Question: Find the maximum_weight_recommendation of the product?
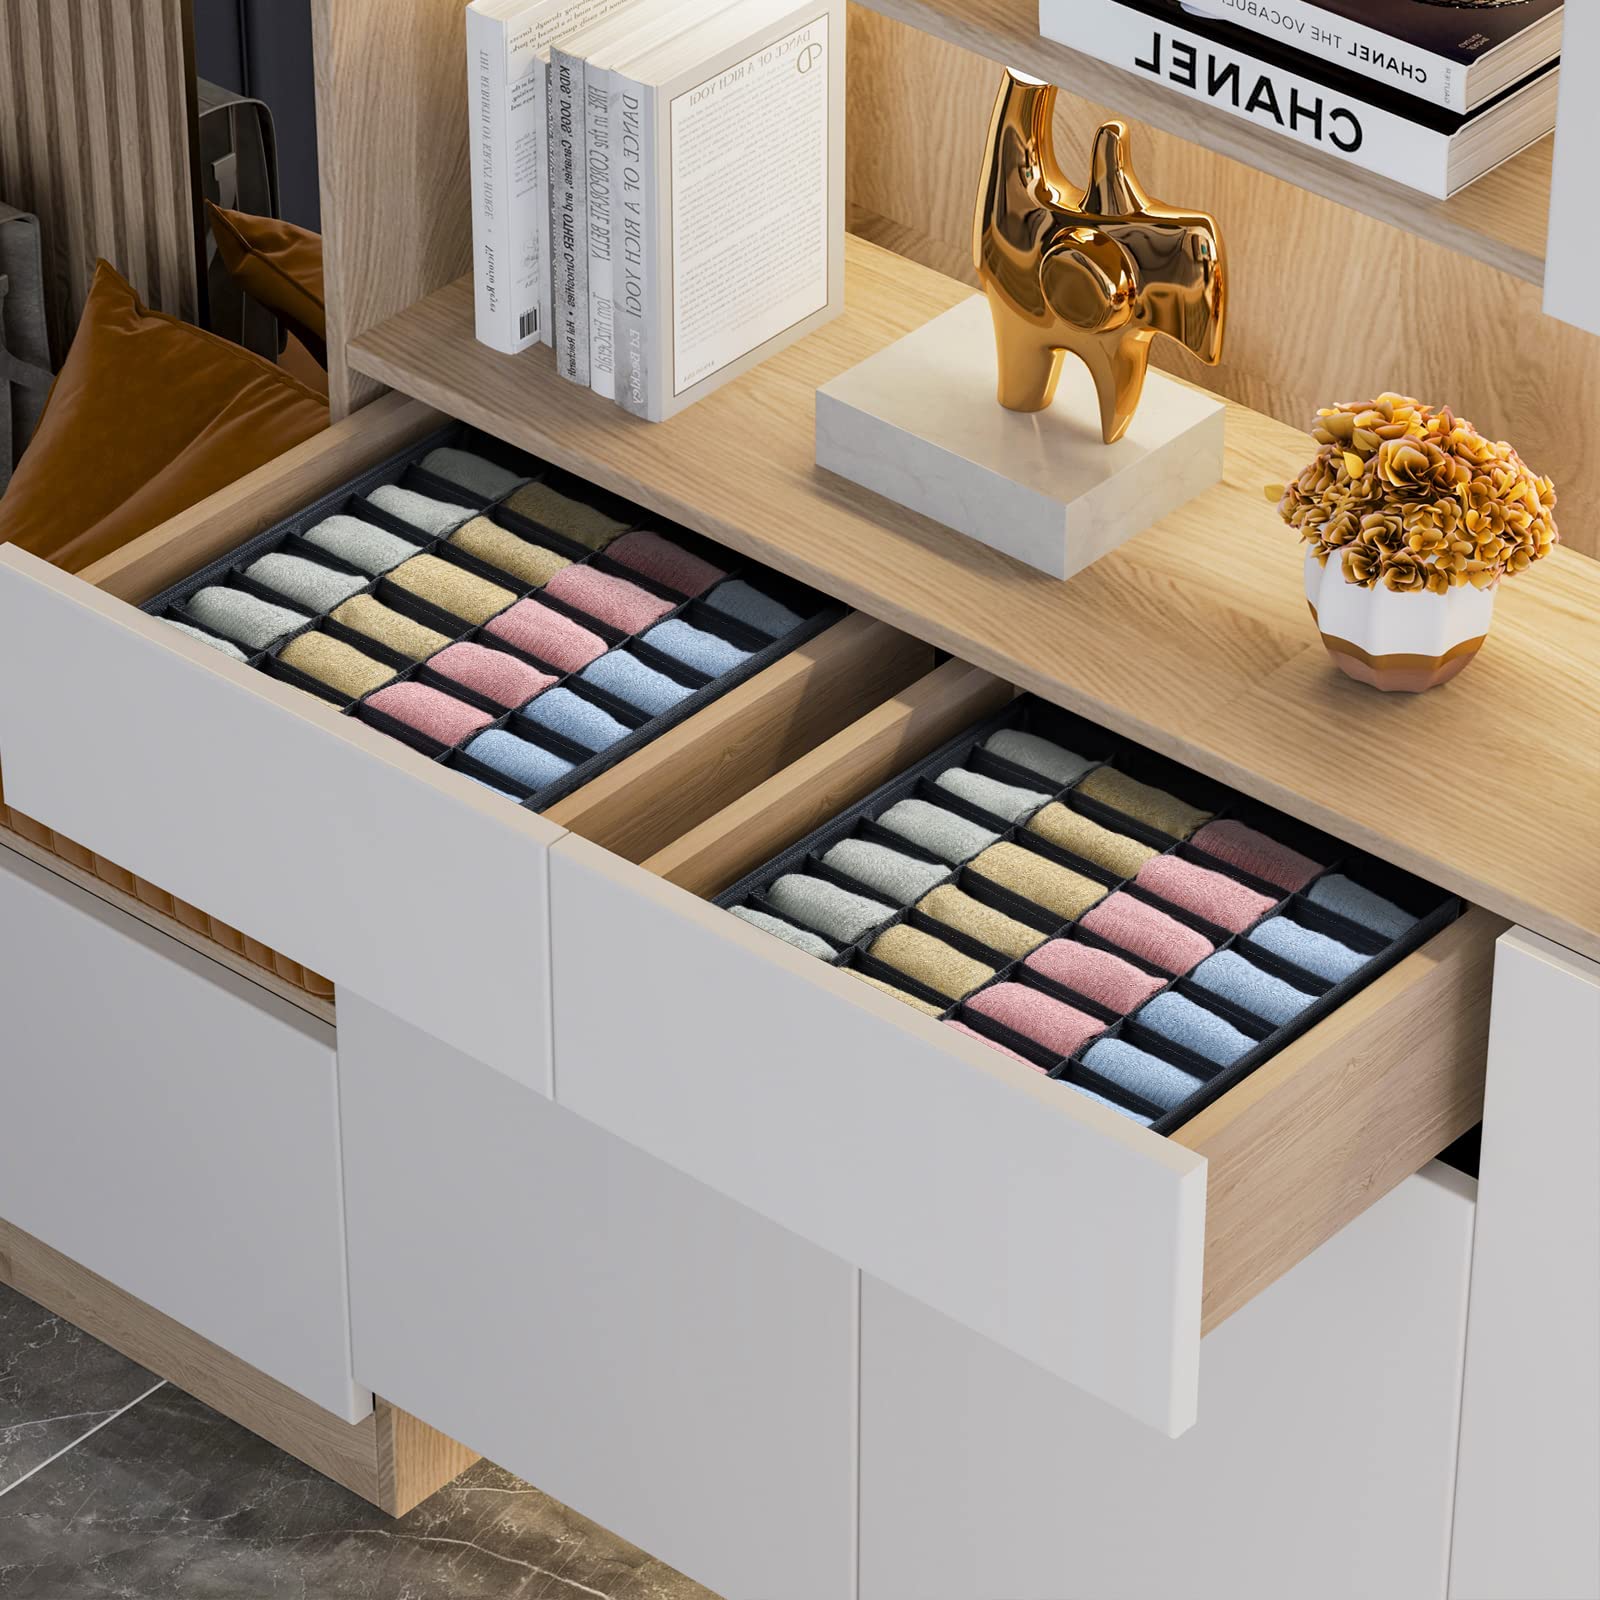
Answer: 200.0 gram